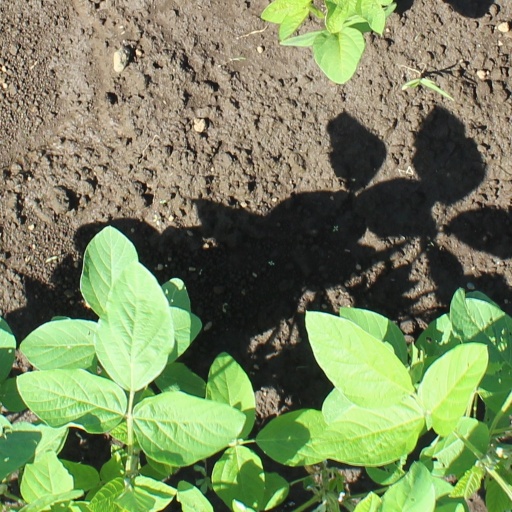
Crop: soybean